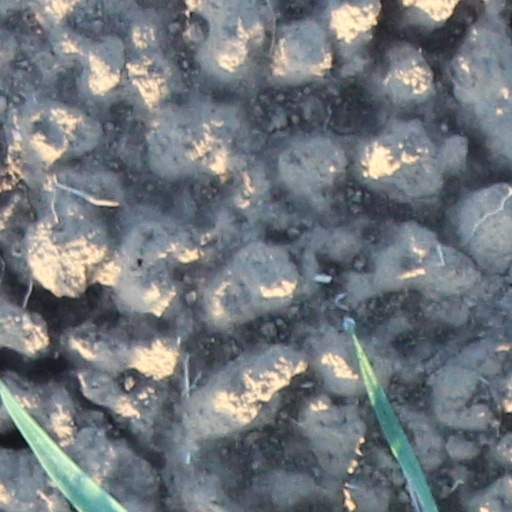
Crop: wheat